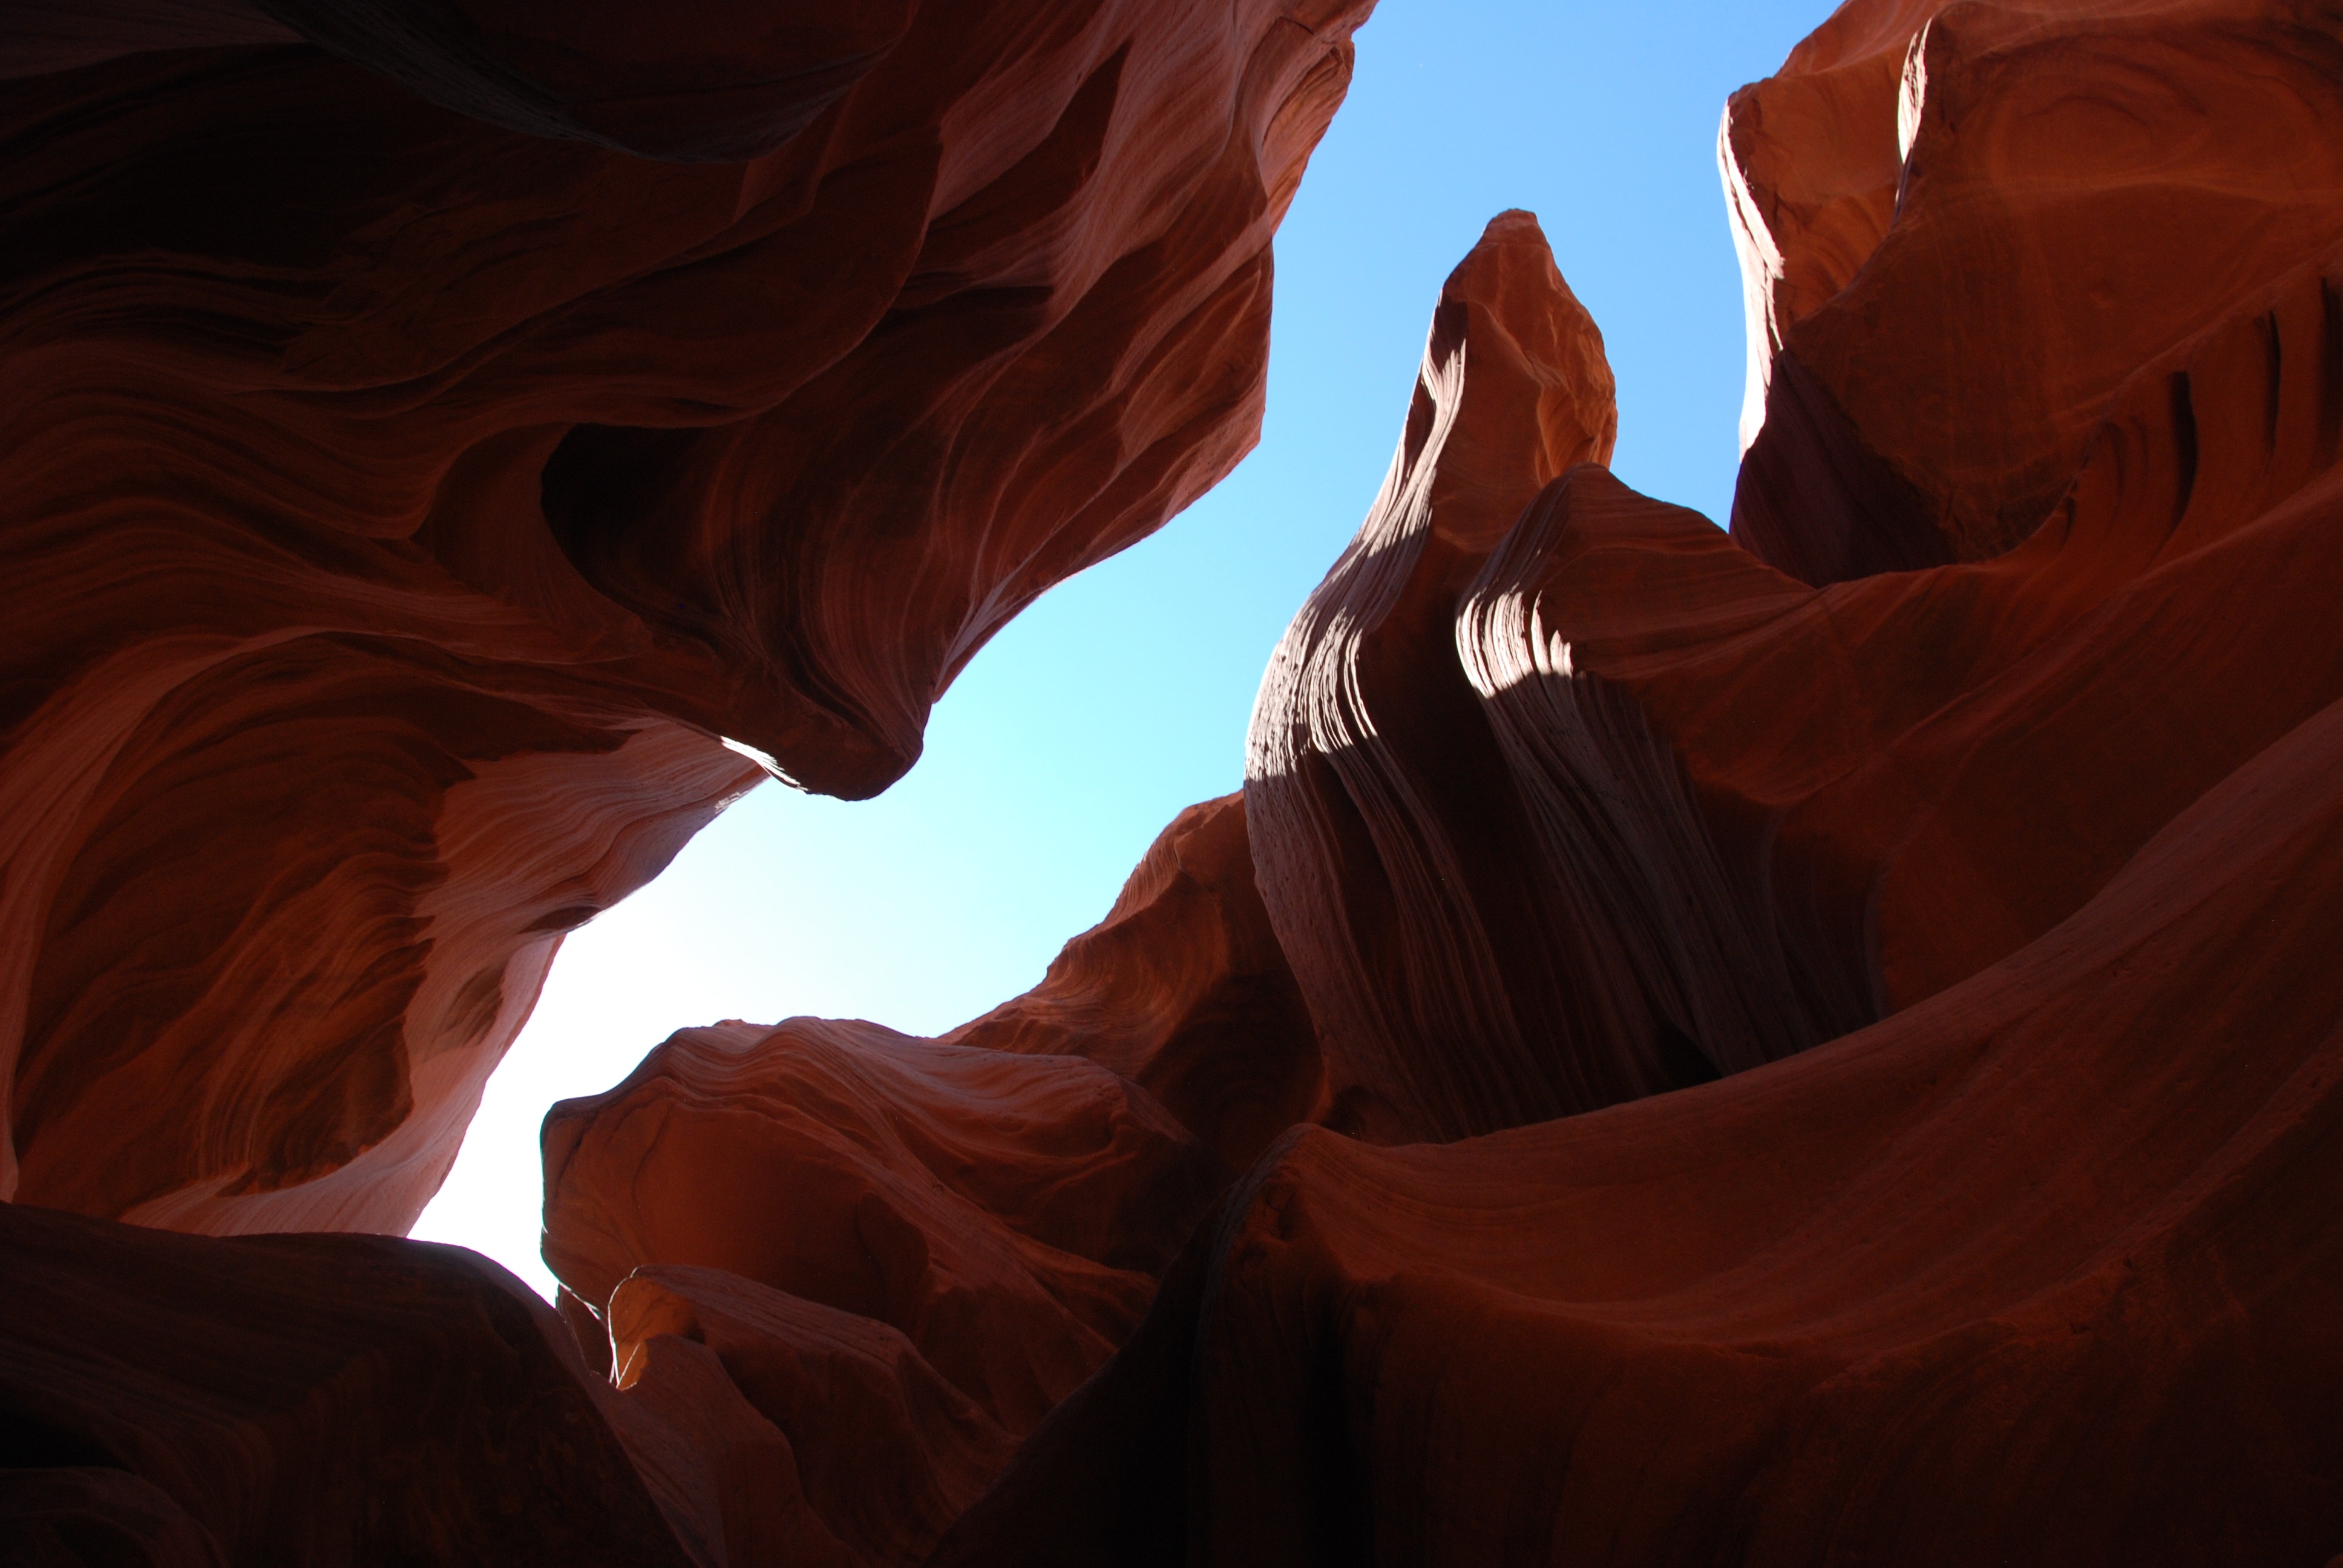
rock, sunlight, formation, arch, usa, gorge, canyon, arizona, antelope canyon, screenshot, landform, sand stone, geographical feature